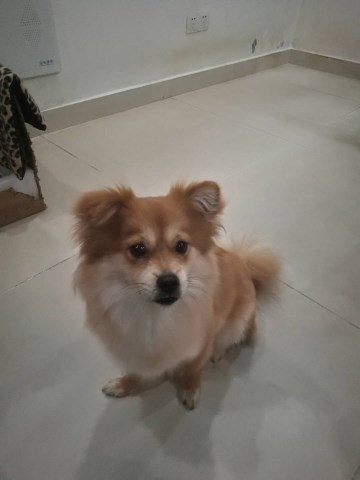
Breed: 806-n000129-papillon